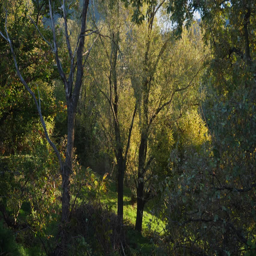
autumn trees in the woods